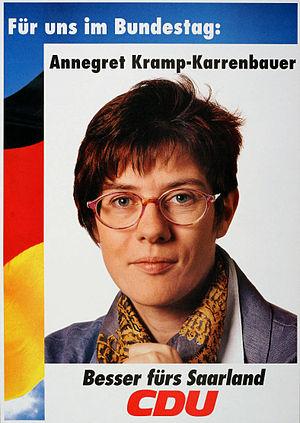
Annegret Kramp-Karrenbauer [ˈʔanəɡʁeːt ˈkʁamp ˈkaʁənˌbaʊ̯ɐ], née Kramp le 9 août 1962 à Völklingen, dite AKK [aːkaːkaː], est une femme politique allemande. Elle est membre de l'Union chrétienne-démocrate d'Allemagne, dont elle est actuellement présidente fédérale.